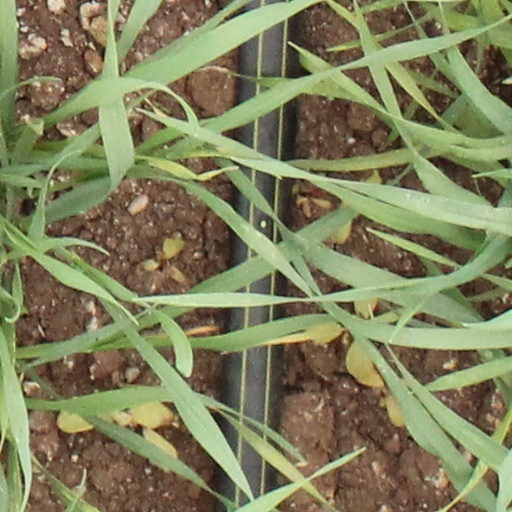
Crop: wheat